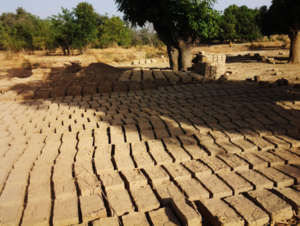
Montre la confection de briques en banco, qui accélère l'érosion hydrique au sein du village de Péyiri
Péyiri, parfois orthographié Péhyiri, est un village situé dans le département de Koudougou de la province de Boulkiemdé dans la région du Centre-Ouest au Burkina Faso.